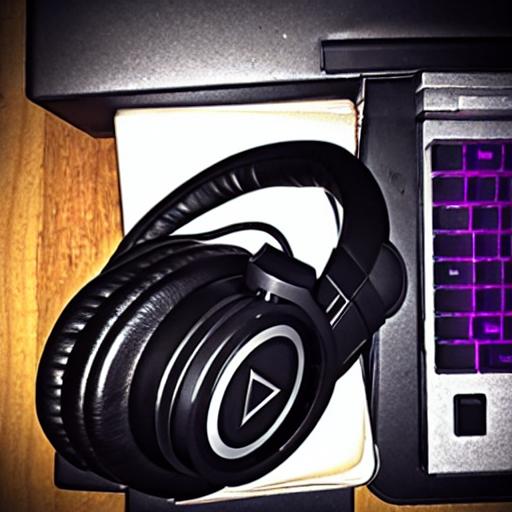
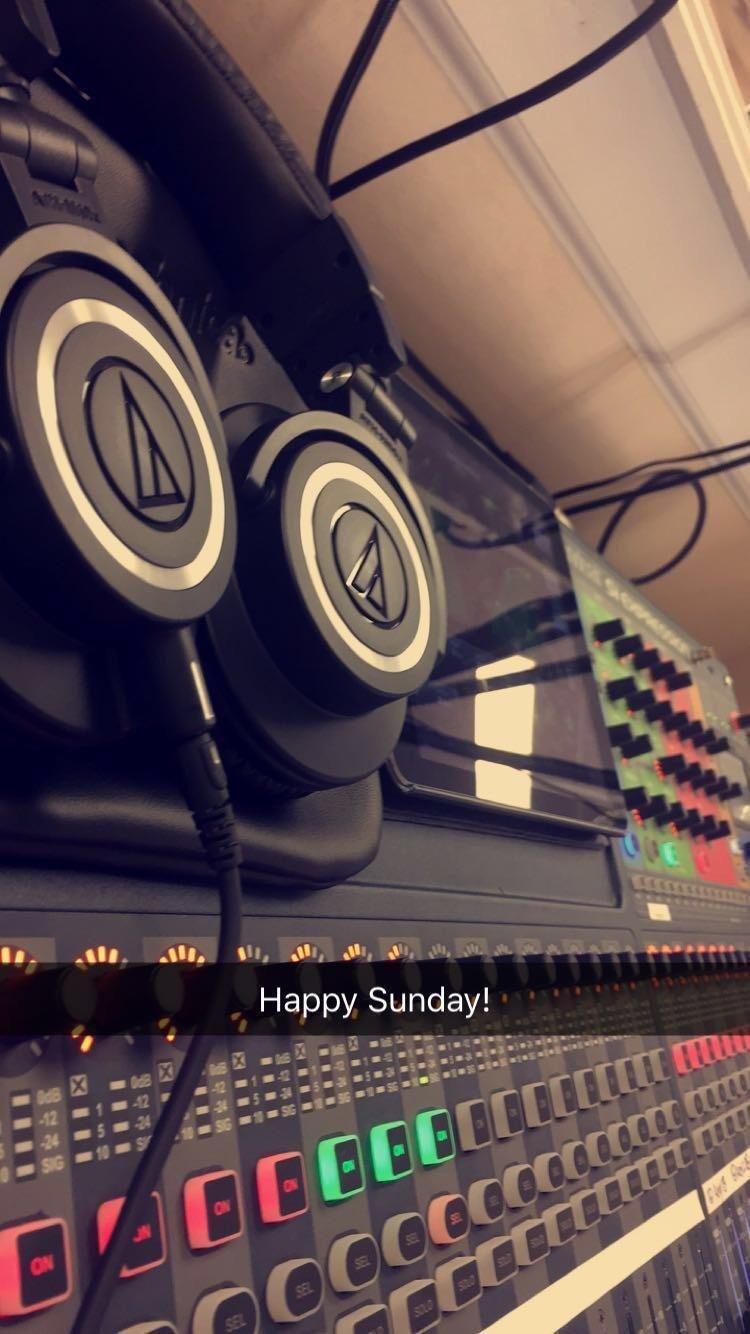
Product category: headphones
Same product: no